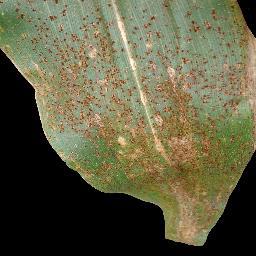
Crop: corn
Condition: (maize)_common_rust